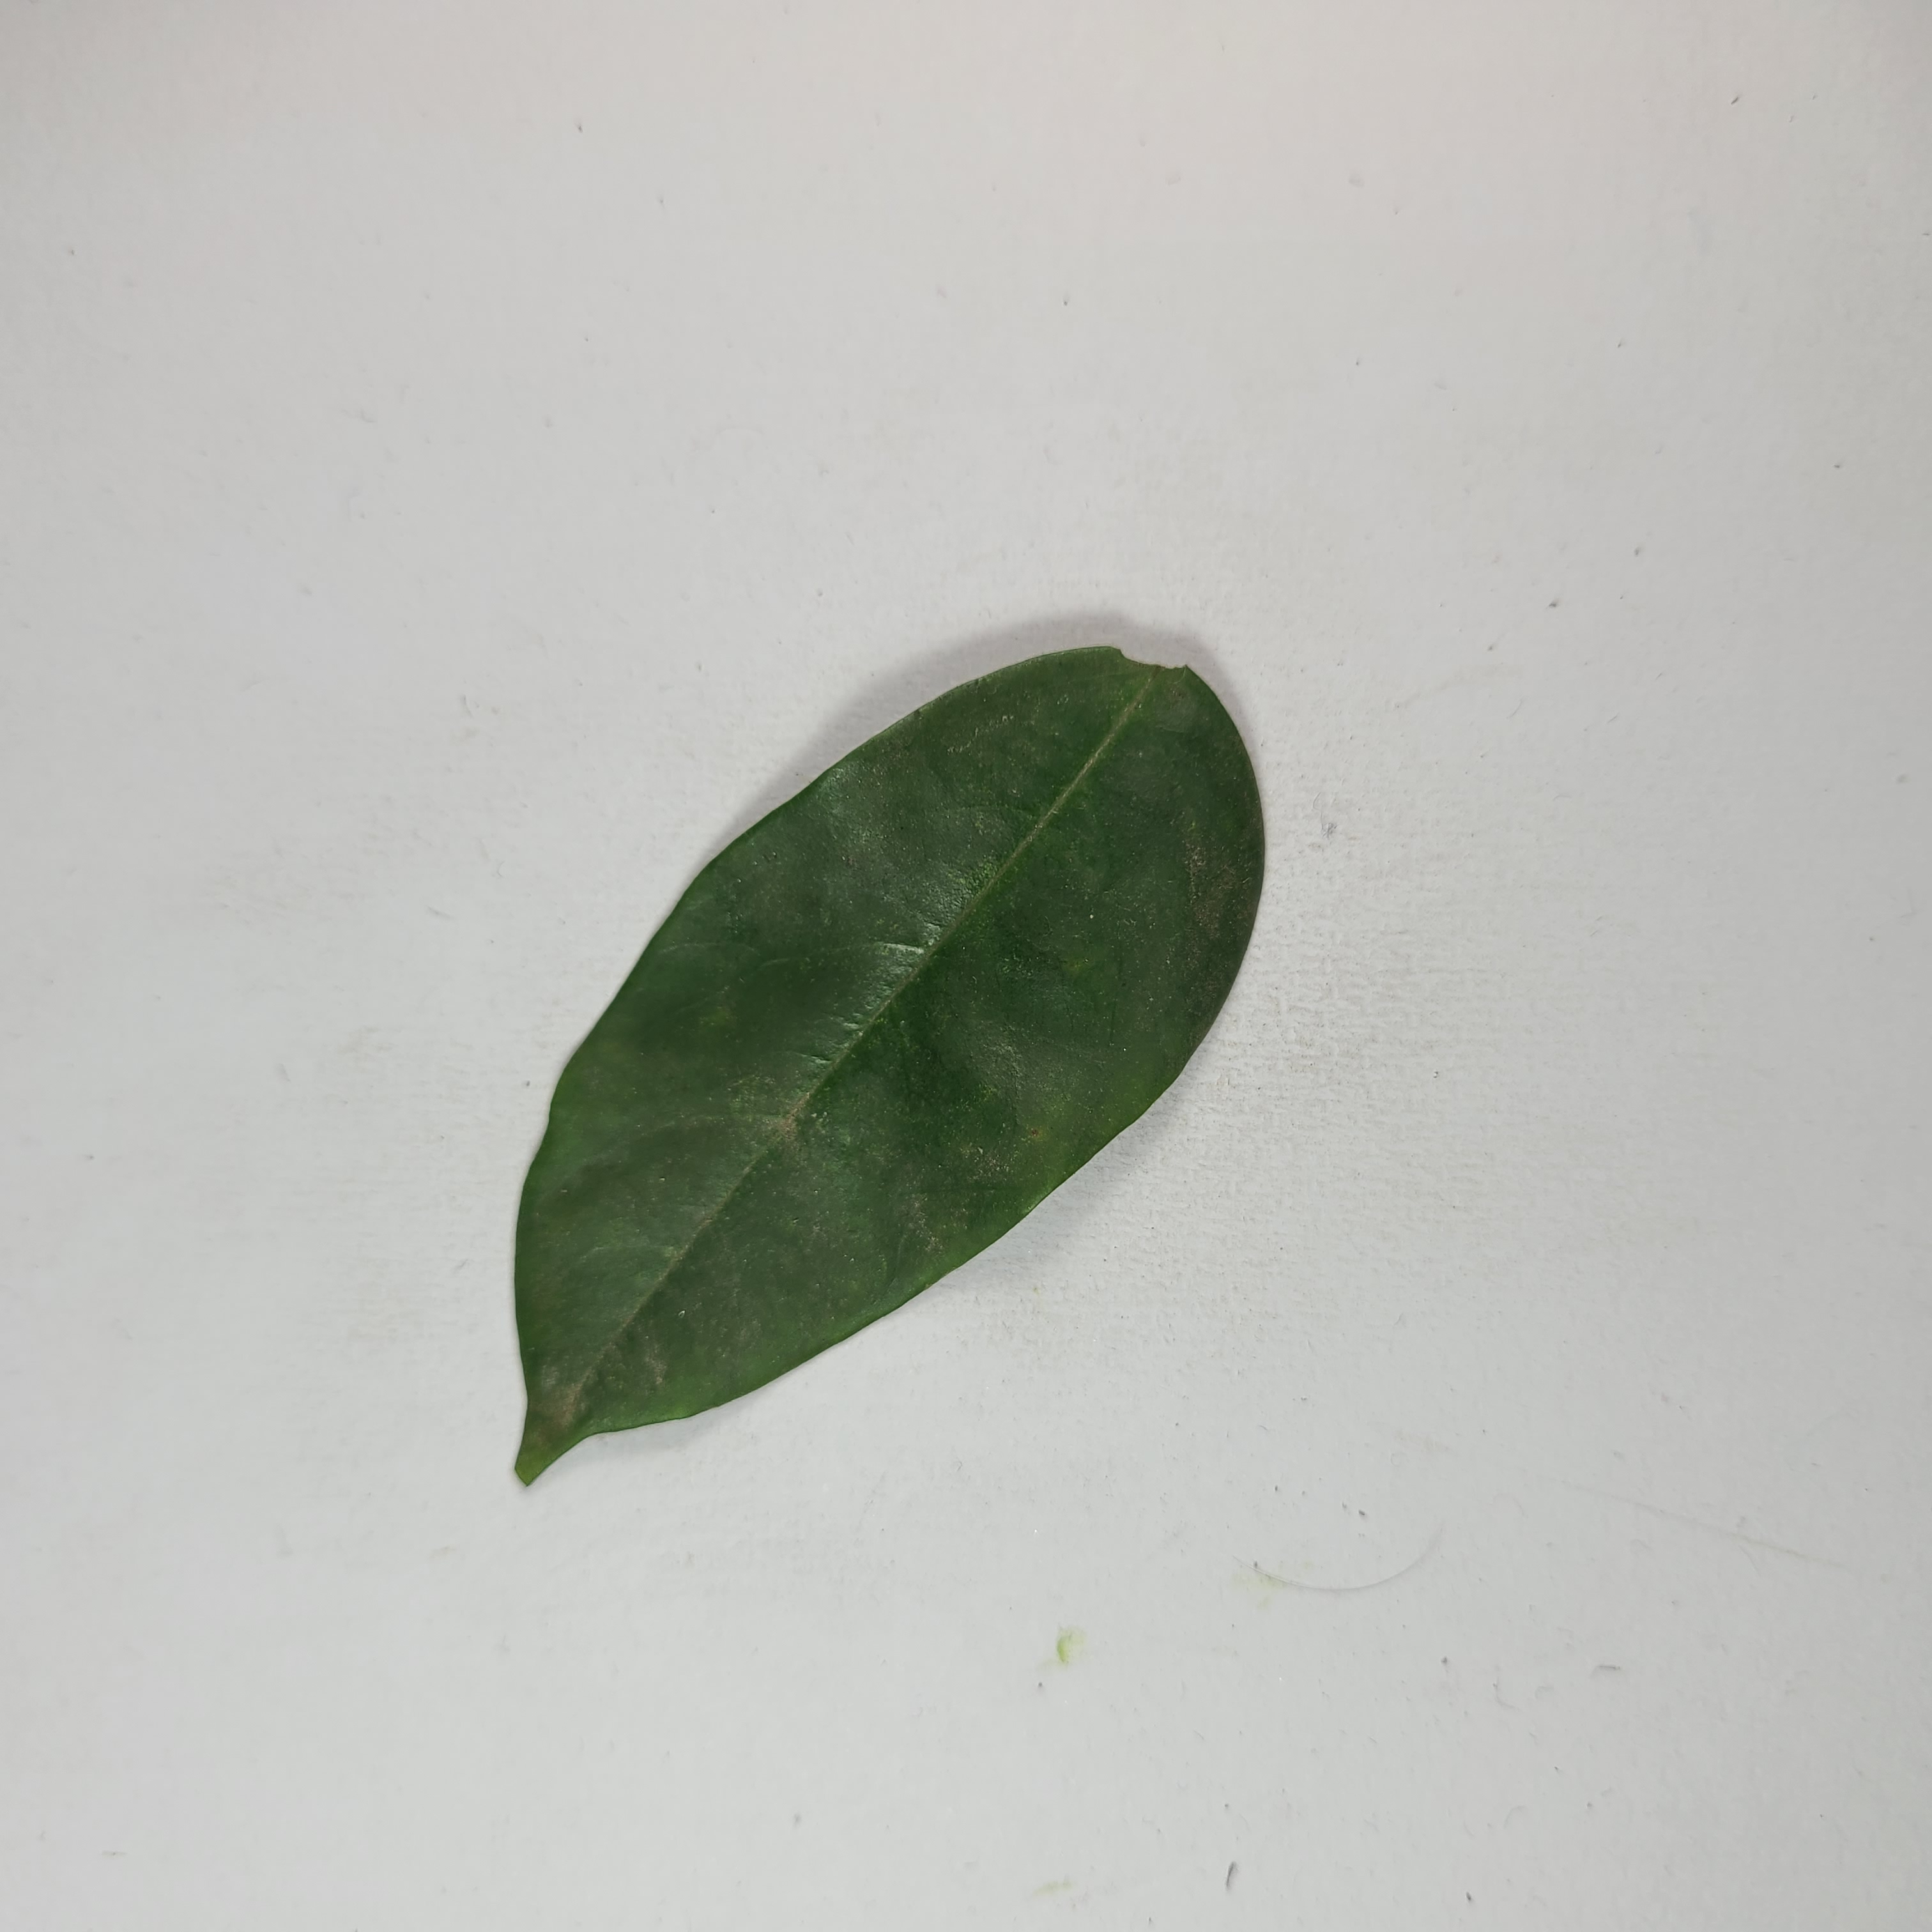
Label: Healthy Leaves